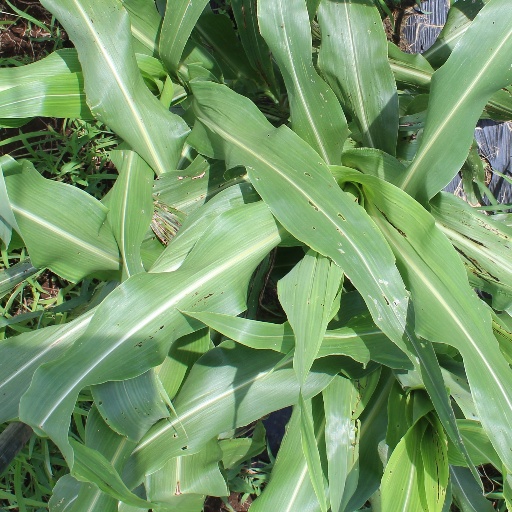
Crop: sorghum